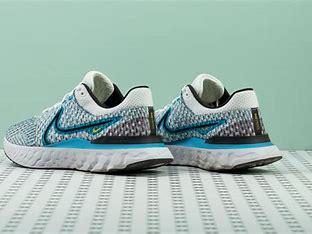
Brand: Nike
Model: React Infinity Run Flyknit 3